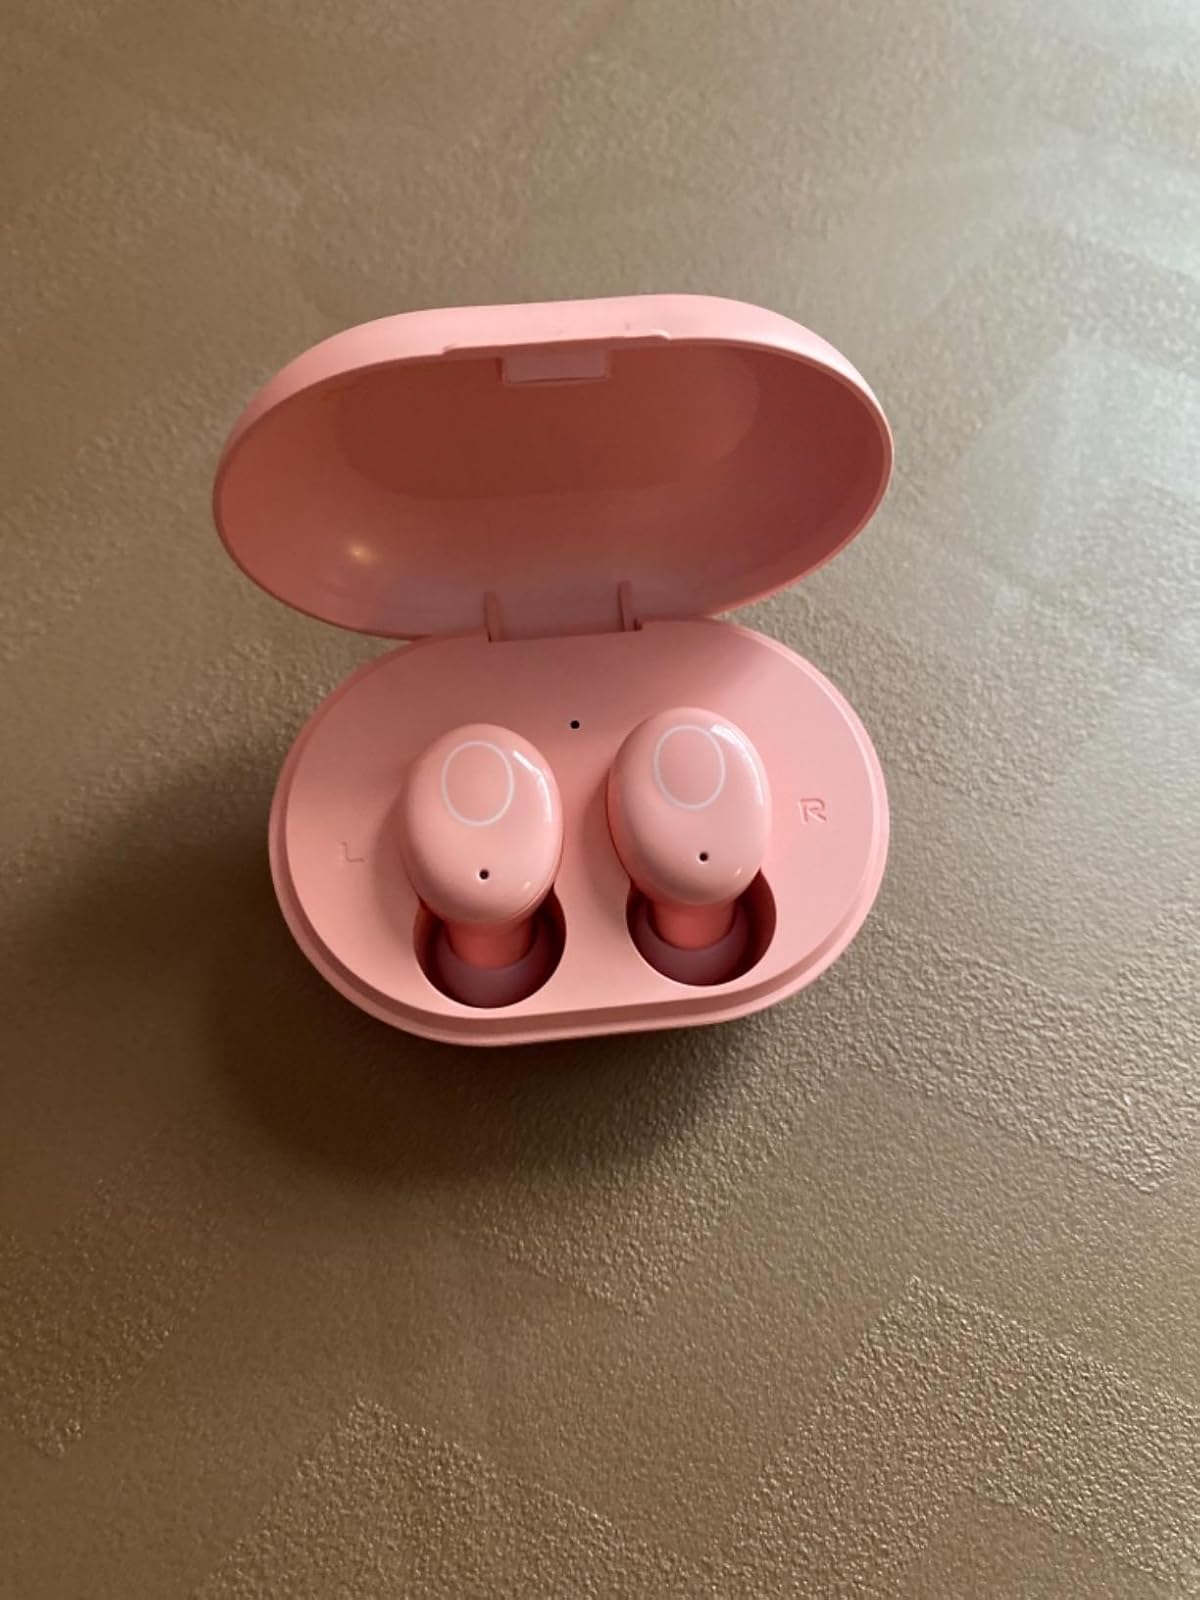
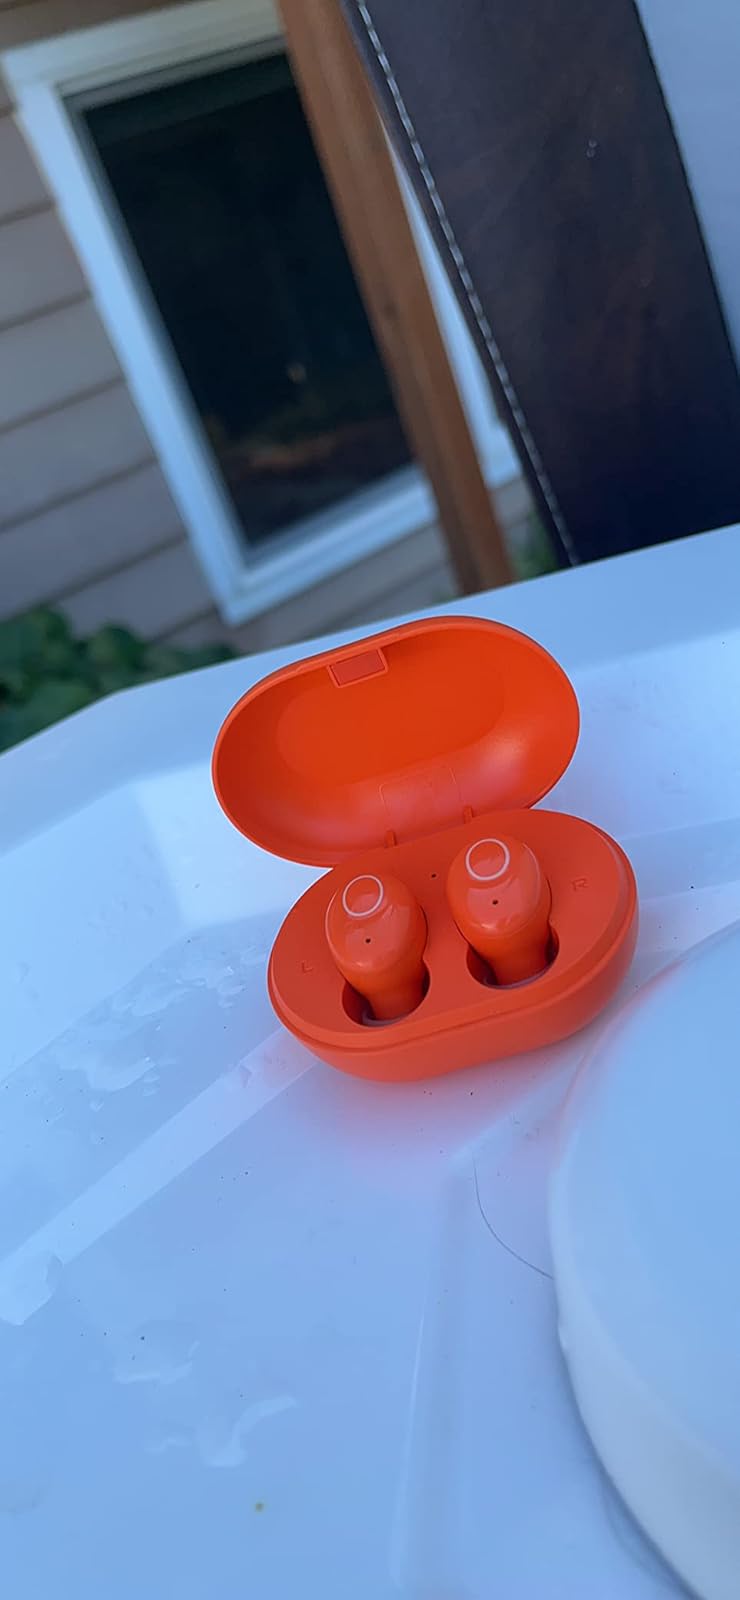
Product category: earbuds
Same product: no